Shaun the Sheep Movie

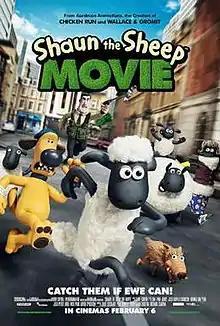
British theatrical release poster

Shaun the Sheep Movie (marketed as Shaun the Sheep: The Movie) is a 2015 animated adventure comedy film produced by Aardman Animations. Written and directed by Richard Starzak and Mark Burton, it is based on the British television series "Shaun the Sheep" by Nick Park and Bob Baker, in turn a spin-off of the "Wallace & Gromit" film "A Close Shave" (1995). Starring the voices of Justin Fletcher, John Sparkes, and Omid Djalili, the film follows Shaun and his flock navigating the big city to save their amnesiac farmer, while an overzealous animal control worker pursues the group.